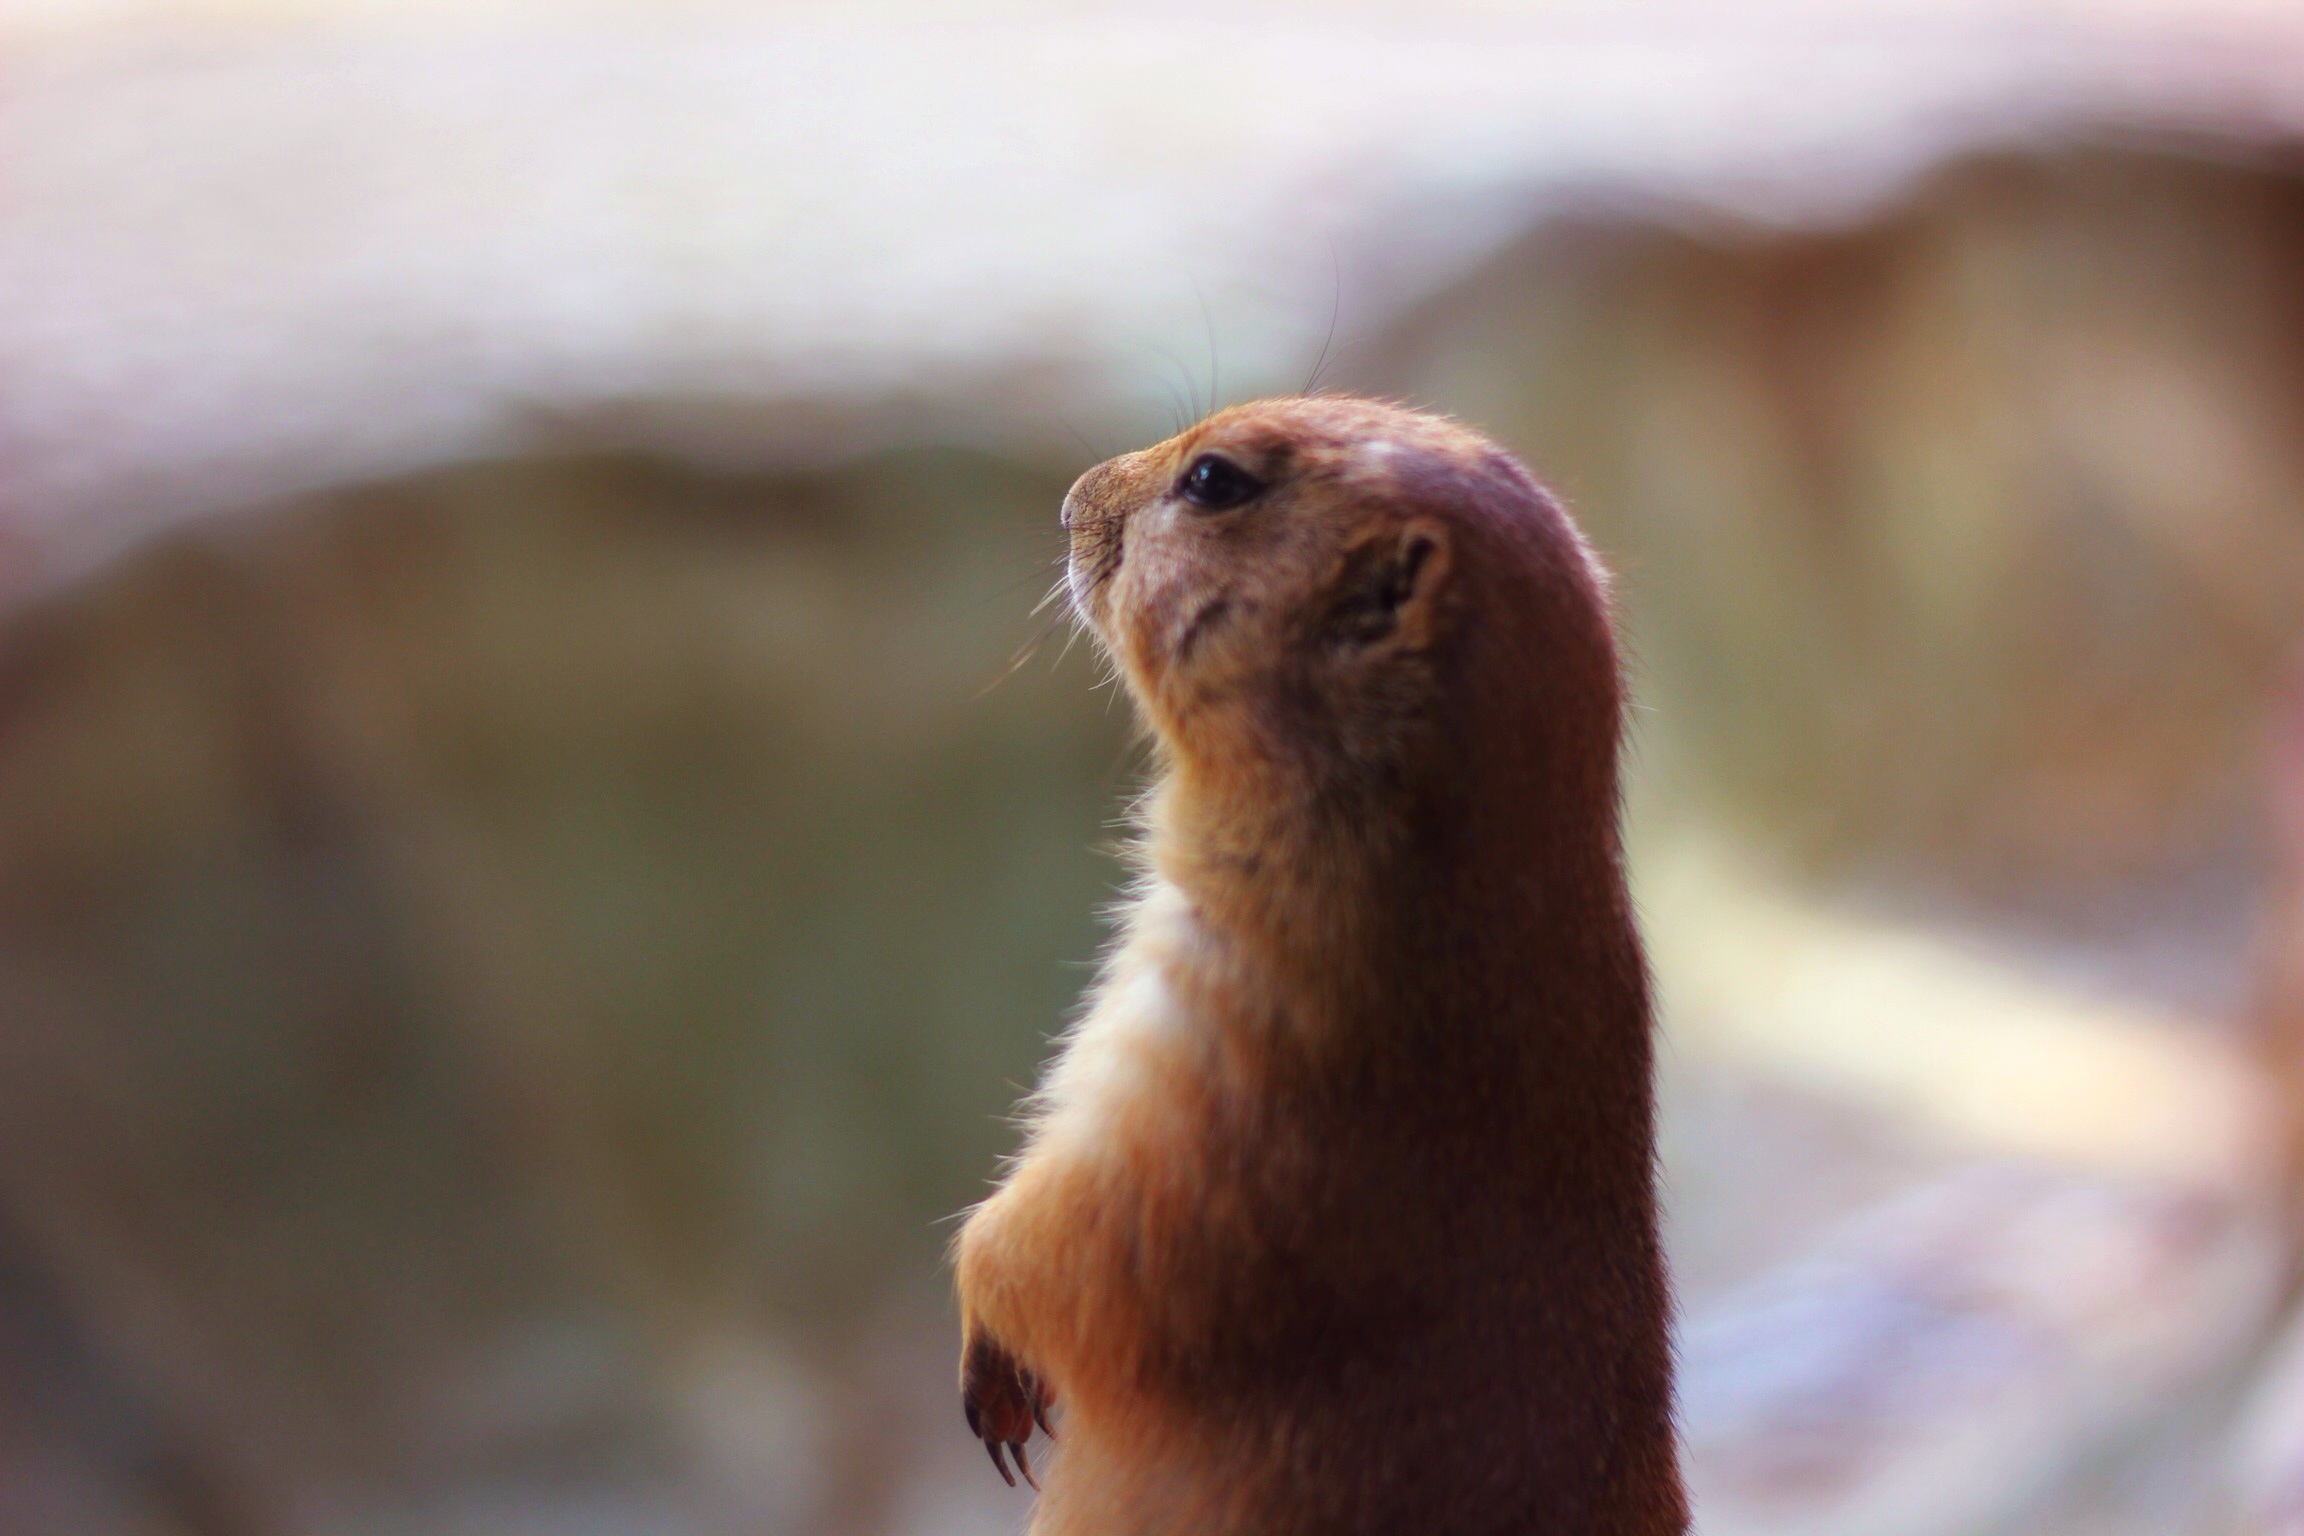
wildlife, mammal, squirrel, rodent, fauna, close up, nose, whiskers, vertebrate, otter, mink, marmot, prairie dog, mustelidae